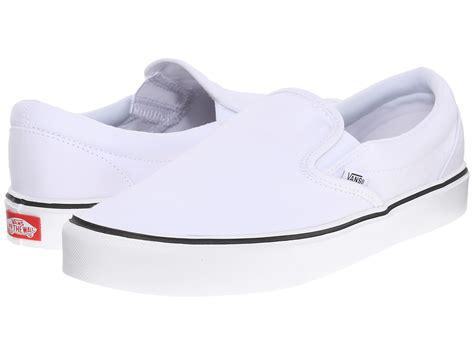
Brand: Vans
Model: Slip On